Die Weltbühne

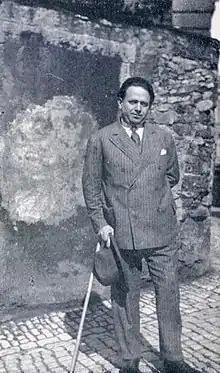
Kurt Tucholsky in Paris, 1928

On 9 January 1913 the first article by the 23-year-old law student Kurt Tucholsky appeared in the . During his first year of collaboration with Jacobsohn, Tucholsky became his most important associate.